Cornish Language Partnership

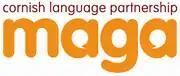
Logo of the Cornish Language Partnership. "Maga" is Cornish for "grow, nurture or develop".

The Cornish Language Partnership was a representative body that was set up in Cornwall, England, United Kingdom, in 2005 to promote and develop the use of the Cornish language. and was dissolved in 2015. It was a public and voluntary sector partnership and consisted of representatives from various Cornish language societies, Cornish cultural and economic organisations and local government in Cornwall. The organisation was part-funded by the European Union's Objective One programme, the United Kingdom government's Department for Communities and Local Government and Cornwall Council.